The Annual Register

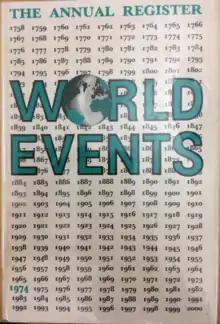
Cover of "The Annual Register" of 1974

"The Annual Register" in its current form aims to provide an authoritative, accurate, and interesting summary of the history of the year. This includes charting the immediate history of individual countries and also covering developments across a broad spectrum of science and the humanities. It aims to maintain "The Annual Register"'s traditional role as a well-respected reference work, while also providing an interesting and lively read.